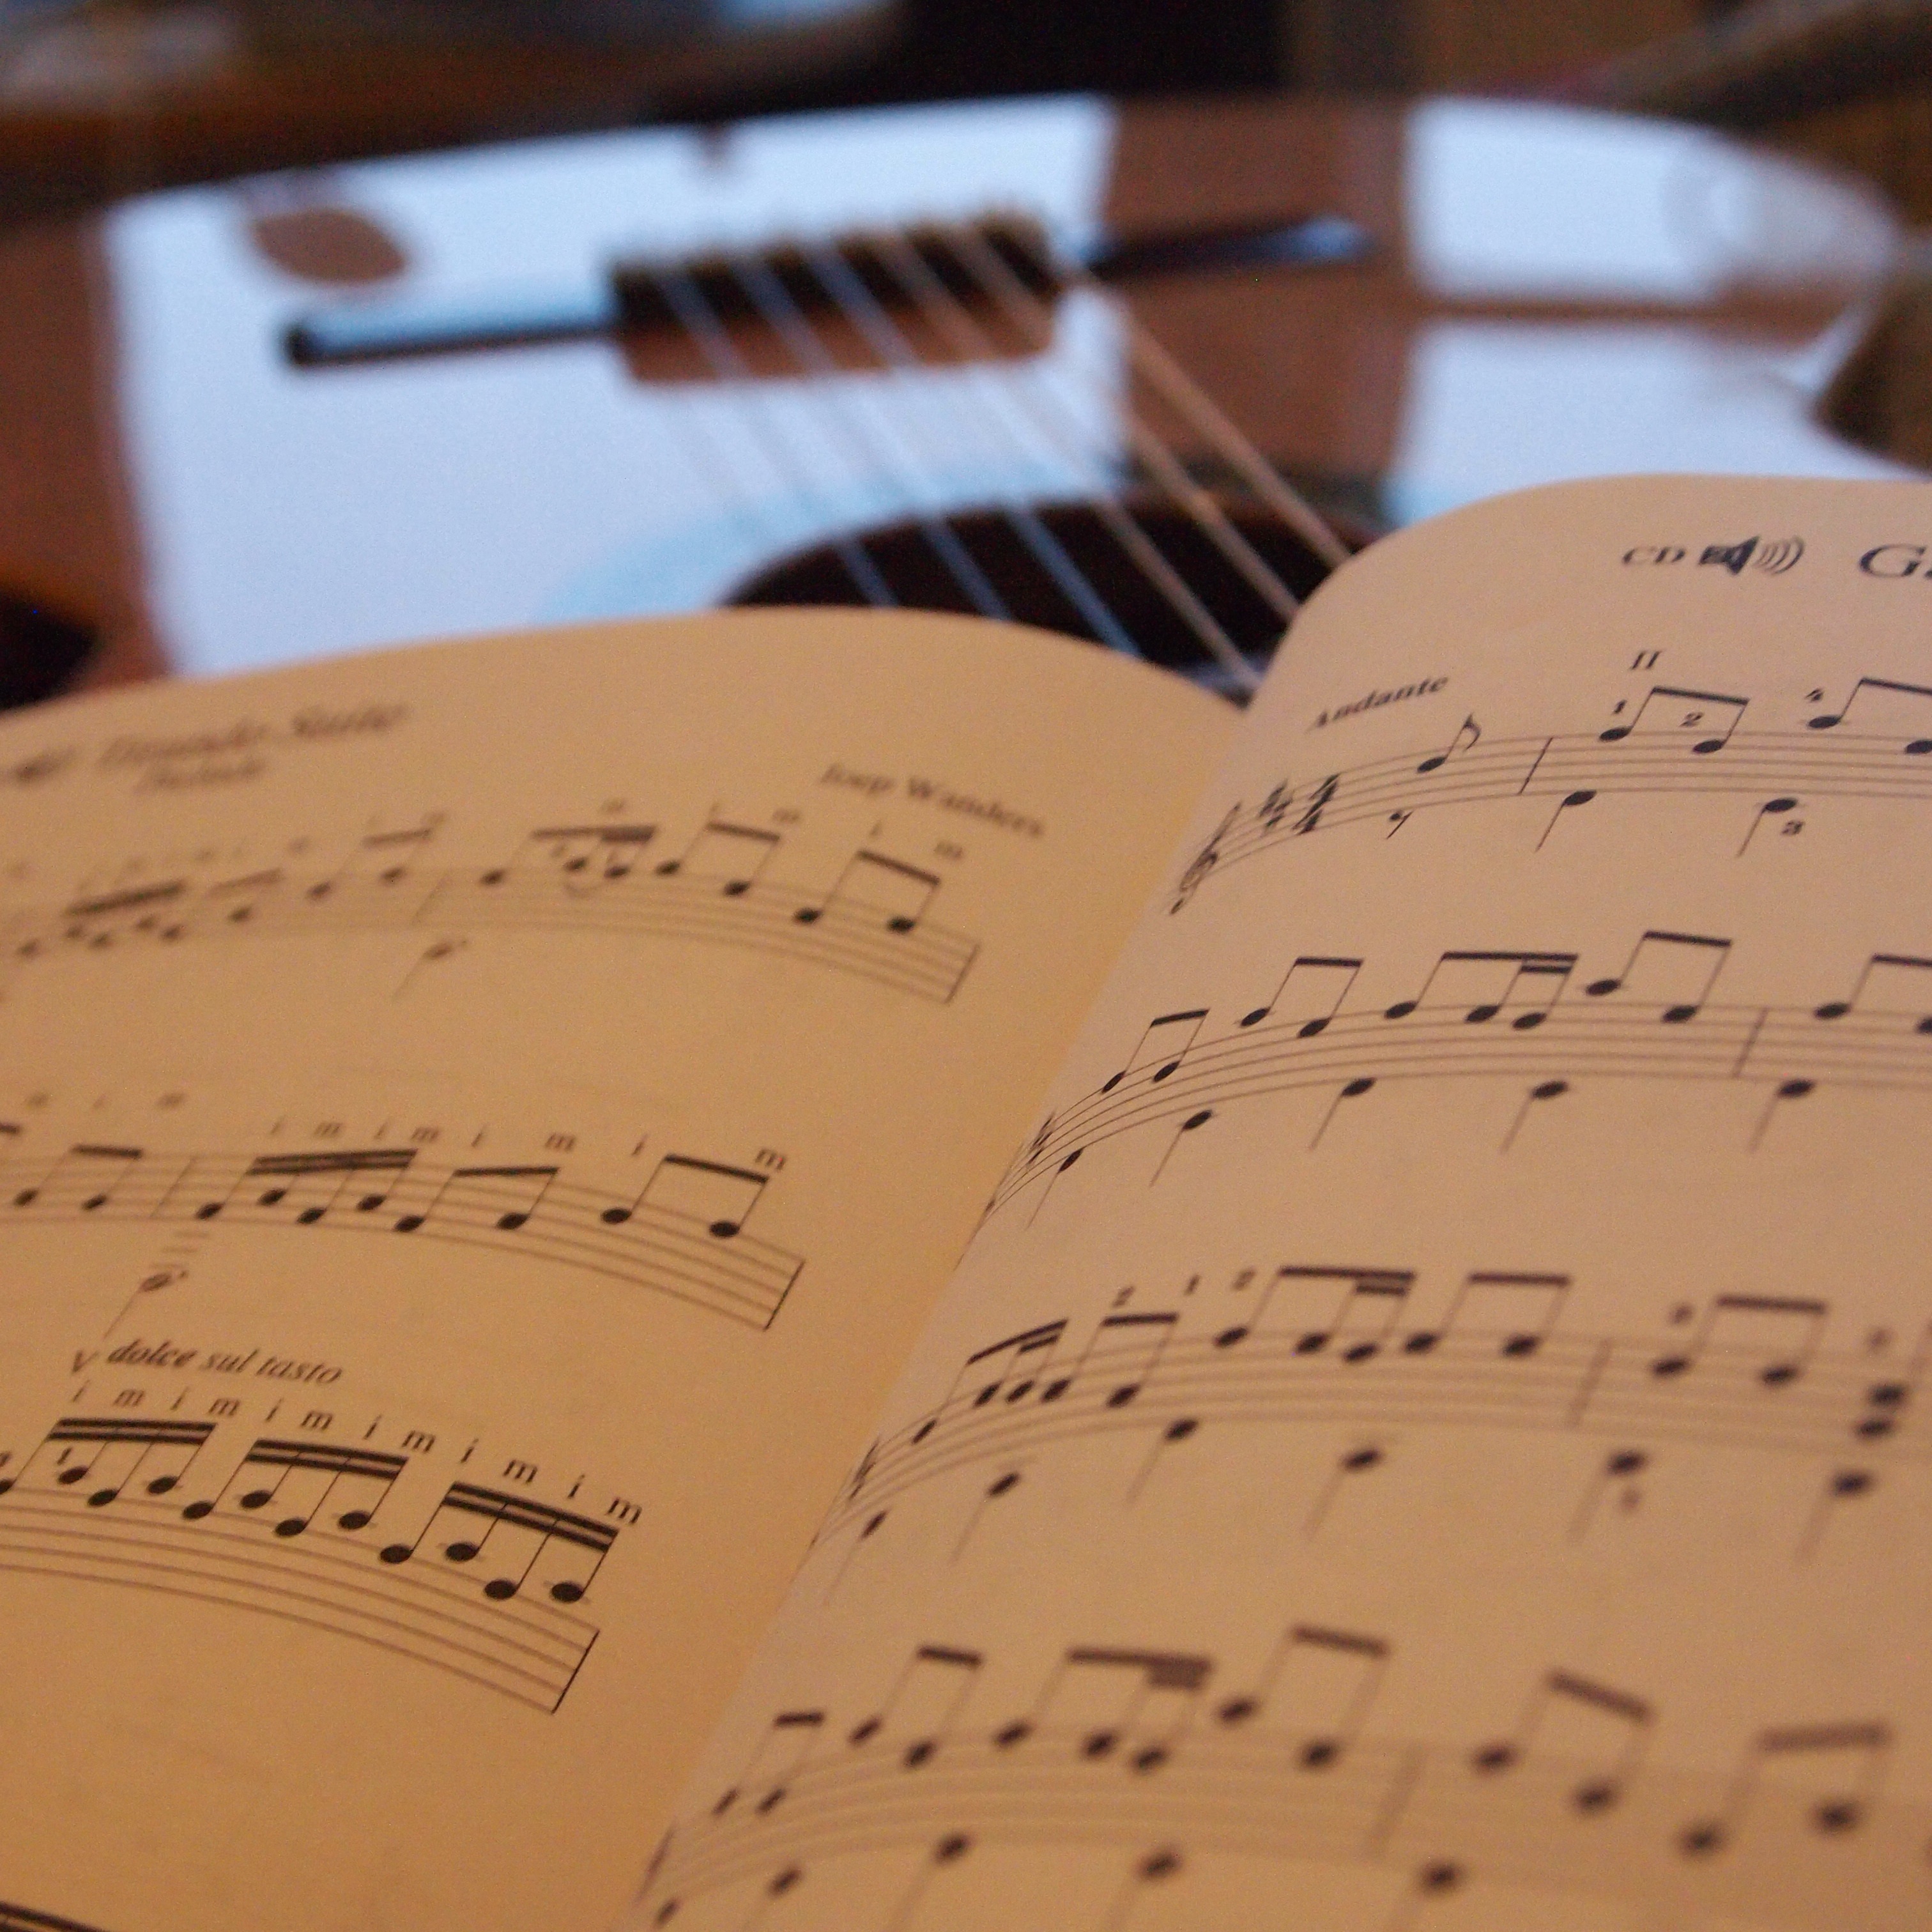
writing, hand, book, music, wood, guitar, number, lighting, sheet music, close up, nuts, art, design, handwriting, sound, strings, calligraphy, document, shape, string instrument, guitar lessons